Presidency of Jimmy Carter

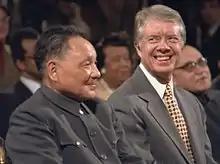
Deng Xiaoping with President Carter

Mohammad Reza Pahlavi, the Shah of Iran, had been a reliable U.S. ally since the 1953 Iranian coup d'état. During the years after the coup, the U.S. lavished aid on Iran, while Iran served as a dependable source of oil exports. Carter, Vance, and Brzezinski all viewed Iran as a key Cold War ally, not only for the oil it produced but also because of its influence in OPEC and its strategic position between the Soviet Union and the Persian Gulf. Despite human rights violations, Carter visited Iran in late 1977 and authorized the sale of U.S. fighter aircraft. That same year, rioting broke out in several cities, and it soon spread across the country. Poor economic conditions, the unpopularity of Pahlavi's "White Revolution", and an Islamic revival all led to increasing anger among Iranians, many of whom also despised the United States for its support of Pahlavi and its role in the 1953 coup.